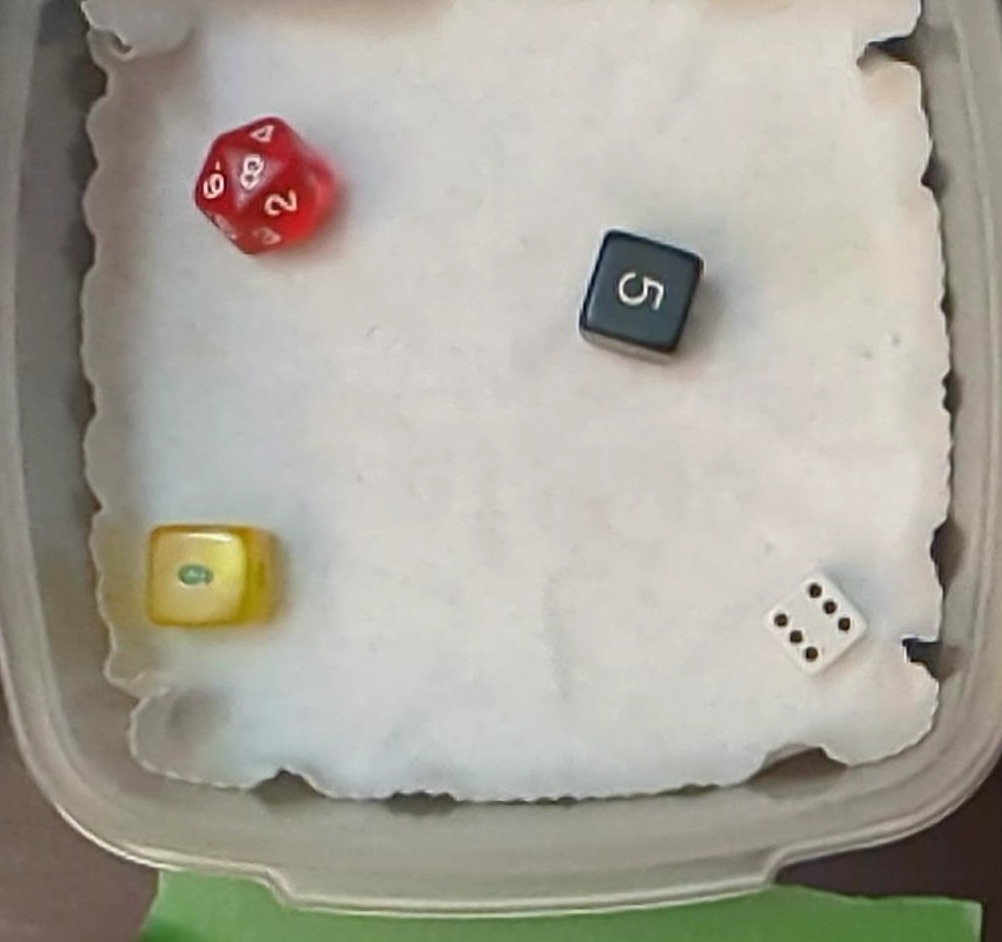
Dice in frame:
type: d6
value: 5
type: d6
value: 5
type: d6
value: 6
type: d20
value: 2
Label source: human
Face values trusted: no